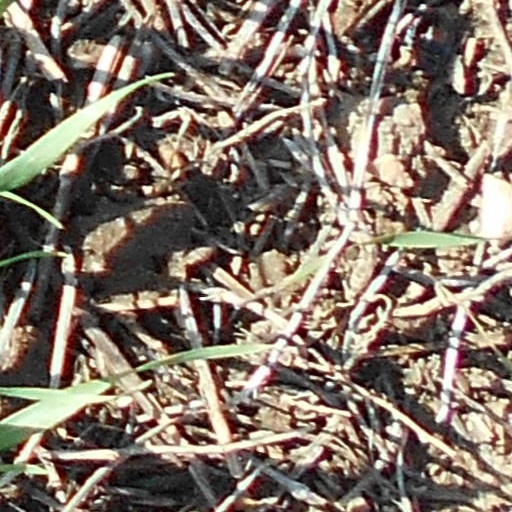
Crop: wheat